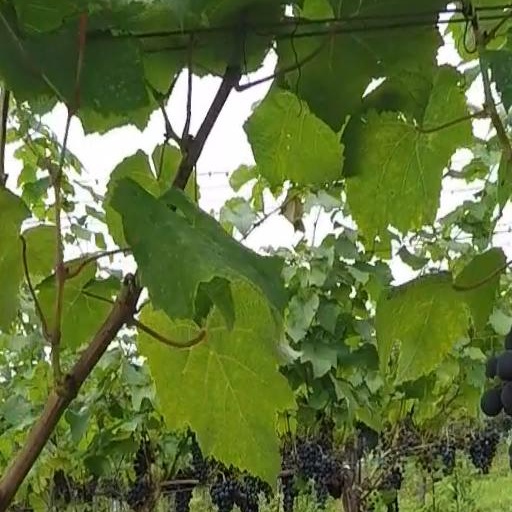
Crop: grape